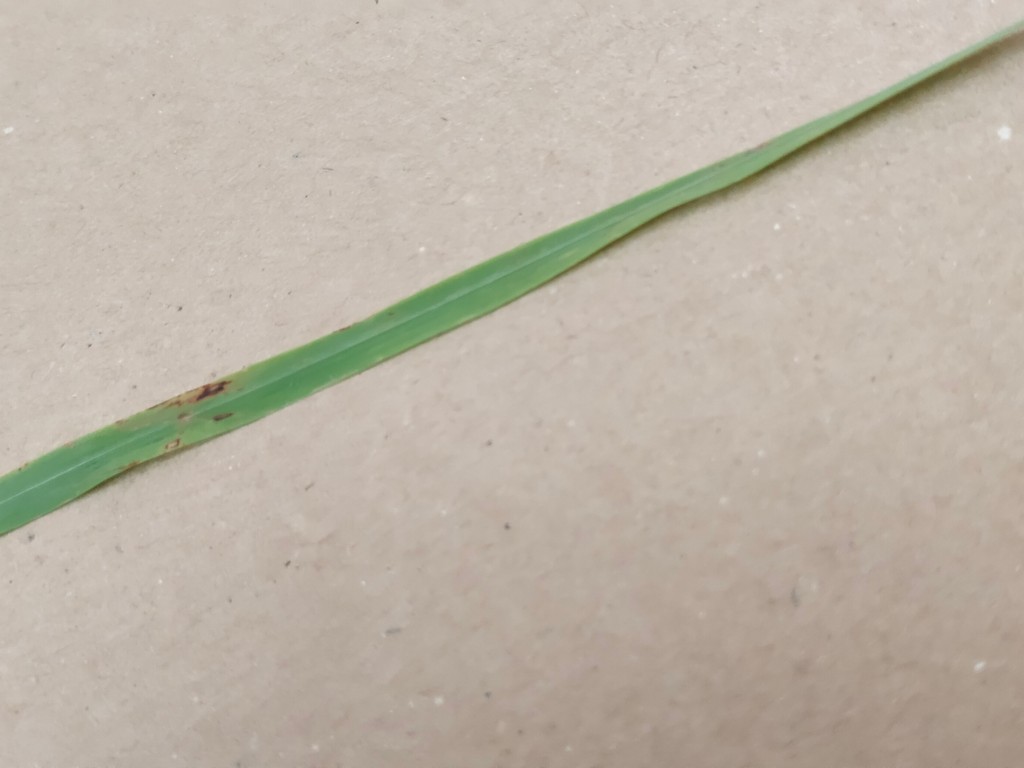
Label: Unhealthy